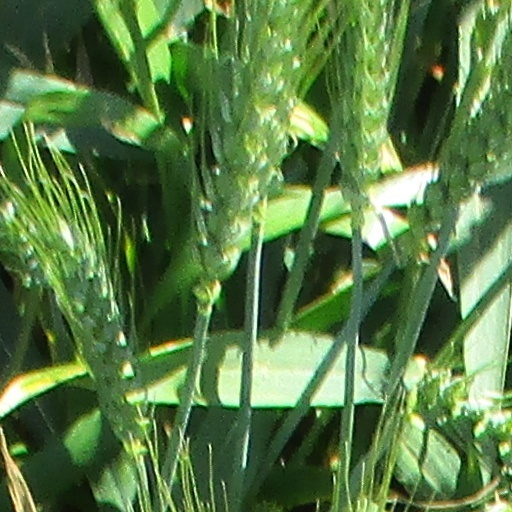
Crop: wheat